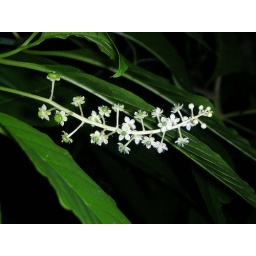
A flower in the forest near our house.